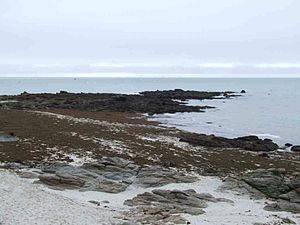
Photo prise par moi-même le 26 mai 2006
Fouesnant est une commune du département du Finistère, dans la région Bretagne, en France. La commune est le chef-lieu du canton de Fouesnant ainsi que de la communauté de communes du Pays Fouesnantais.